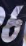
Number: 6